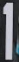
Number: 1